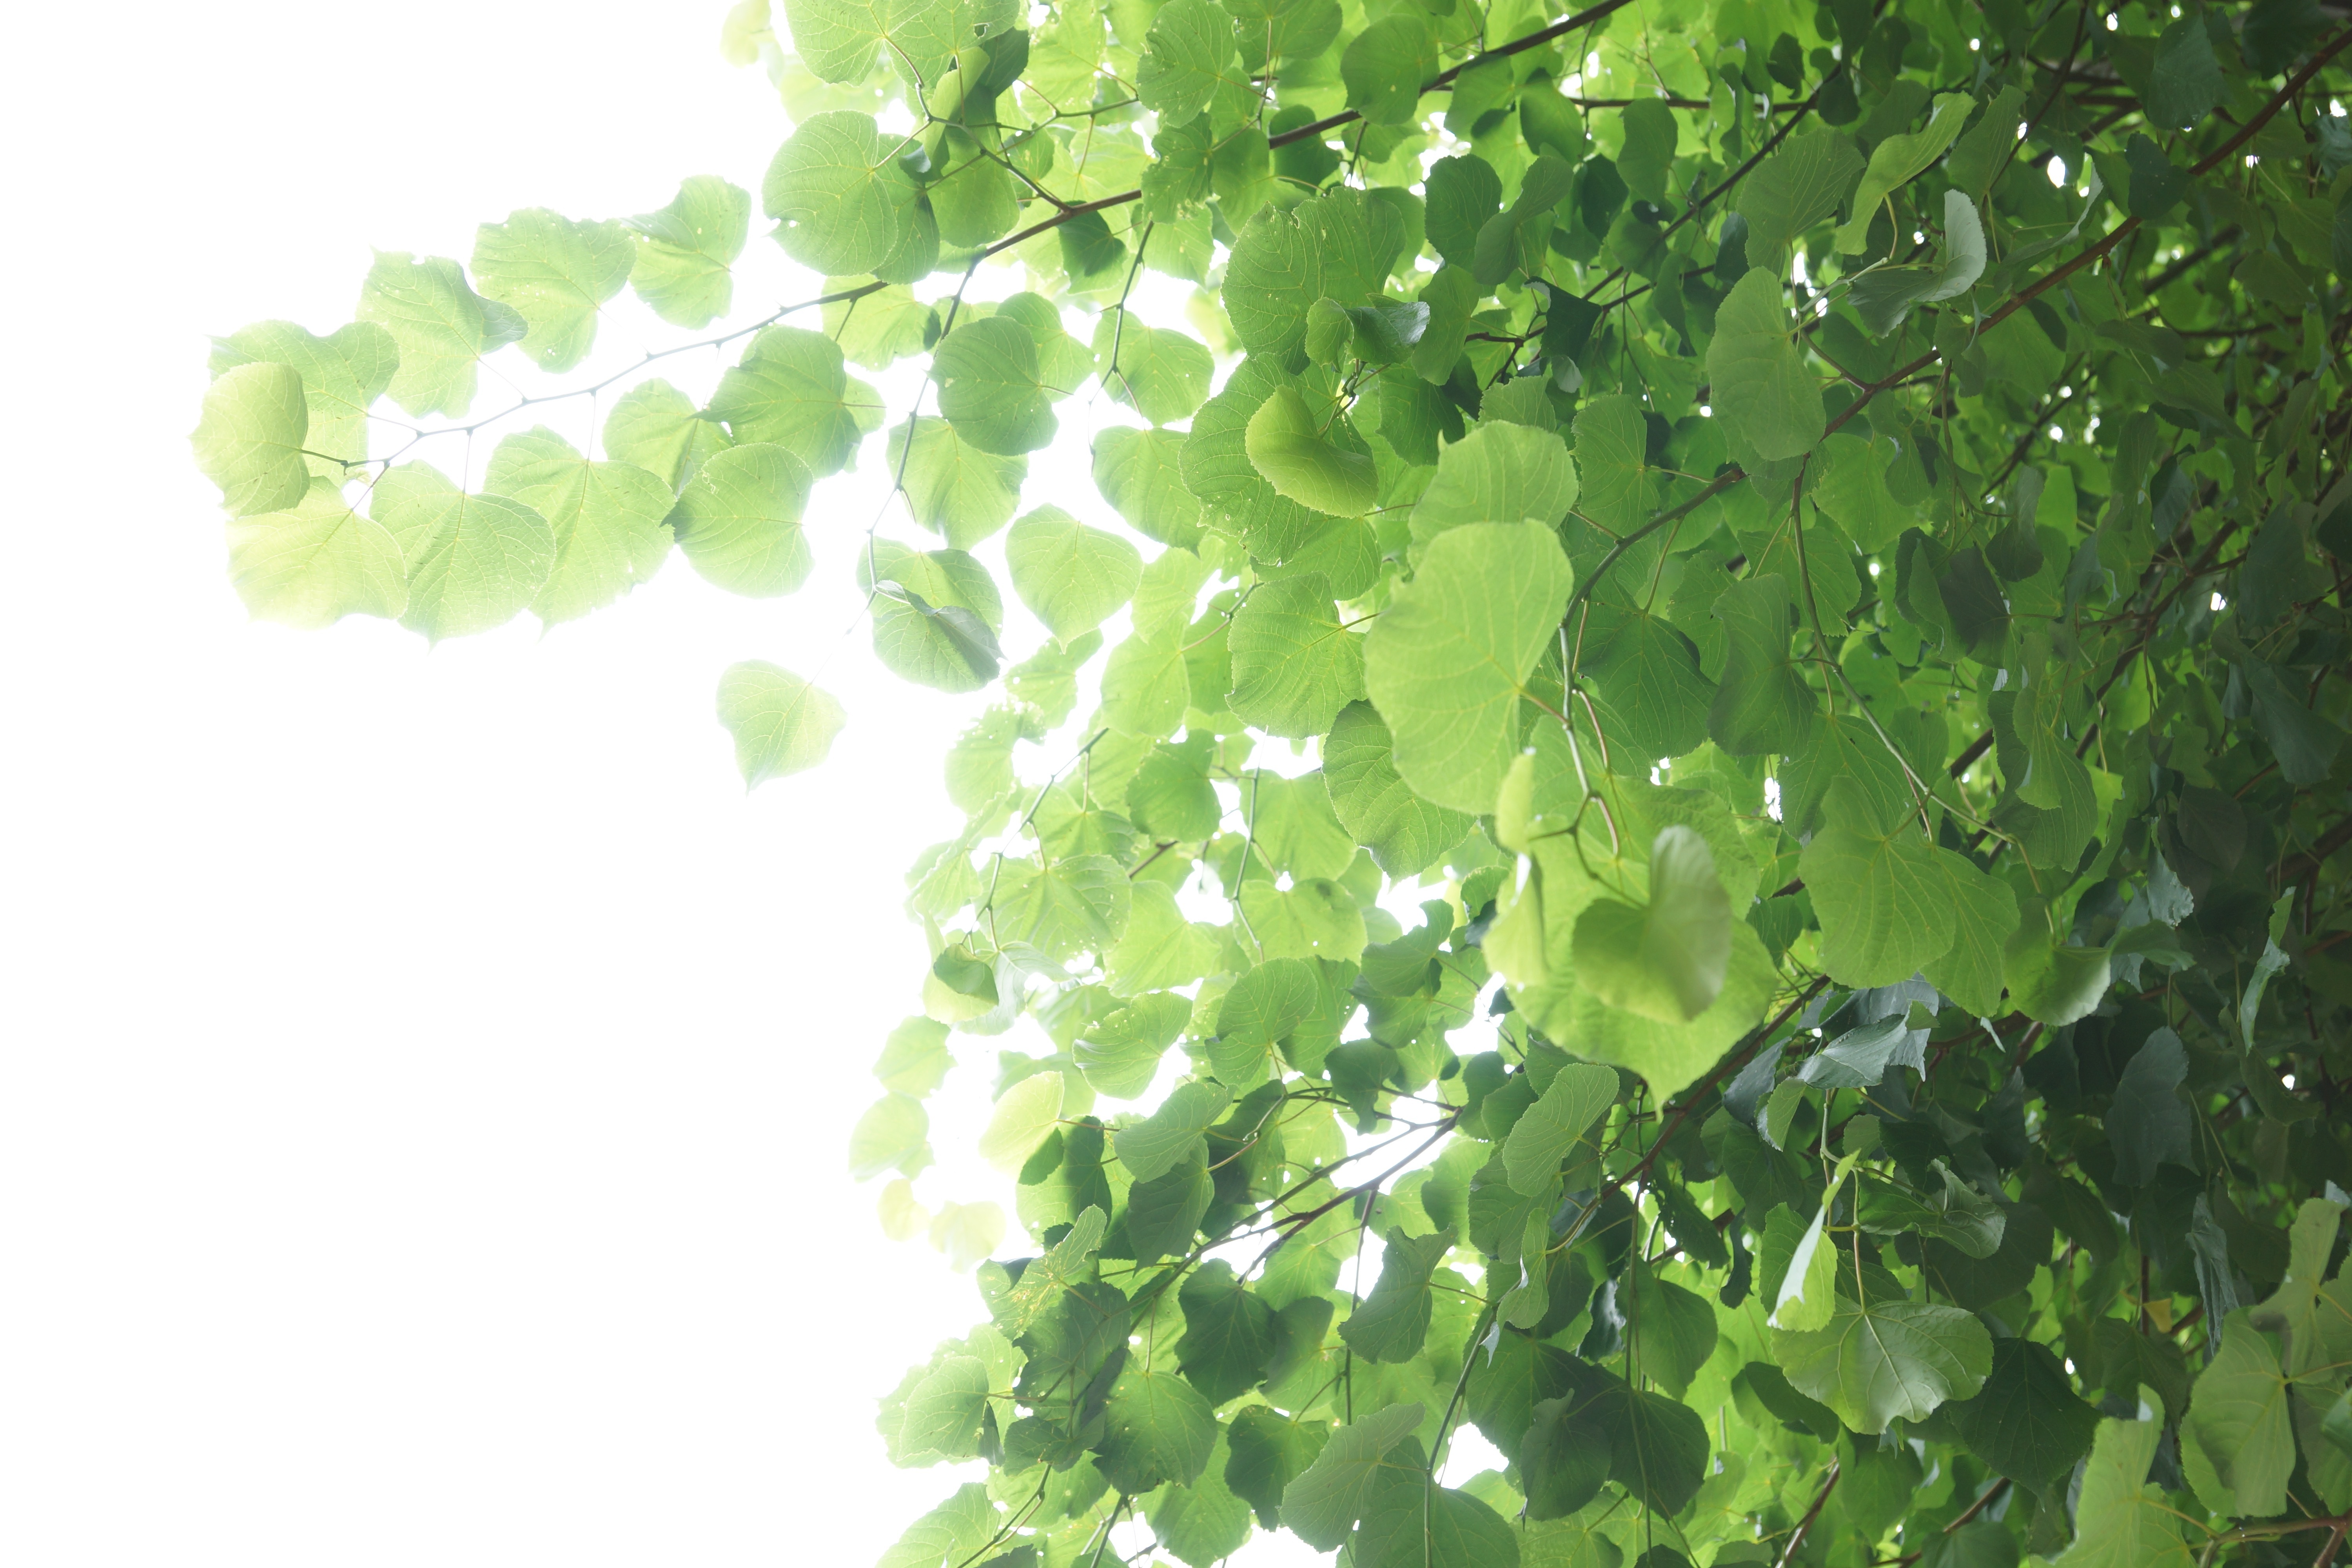
tree, branch, light, plant, leaf, flower, food, green, produce, leaves, back light, flowering plant, maidenhair tree, woody plant, land plant